Alpine A310

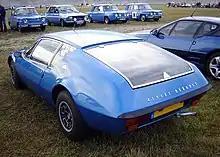
Rear view of an early, four-cylinder A310

The first model of the A310, built 1971-1976, was a car with a four-cylinder engine and six headlights. Being larger, heavier, and no more powerful than its predecessor, the early A310 was considered underpowered in comparison to the potential of the chassis. The car was first shown at the 1971 Geneva Motor Show. The prototype A310 had louvres across the rear windscreen; these were not carried over to the production model. Early models had a NACA duct mounted near the window atop the left front fender, later four-cylinder cars received two, mounted closer to the front of the car. In 1976, to help flagging sales, the lower-cost A310 SX was presented. This model has a version of the Renault 16/17's 1647 cc inline-four and simplified equipment.